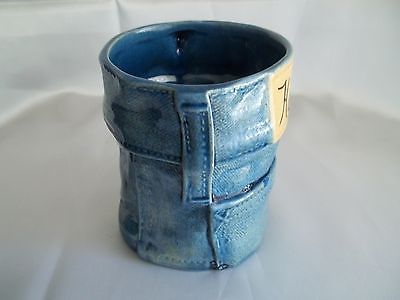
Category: mug